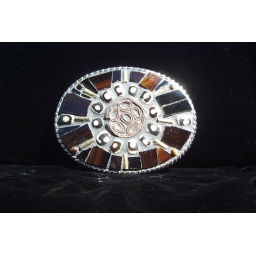
Gold Coast bead (flattened), African cow bone beads (cut in half), bronze bugle beads, brown stained glass, tiger eye beads